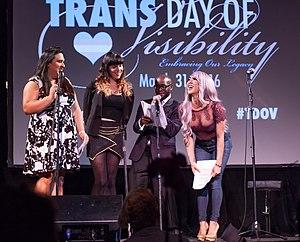
La journée internationale de visibilité transgenre est un événement annuel qui a lieu le 31 mars et qui est destiné à célébrer les personnes transgenres et à faire prendre conscience de la discrimination qu'elles subissent dans le monde entier.